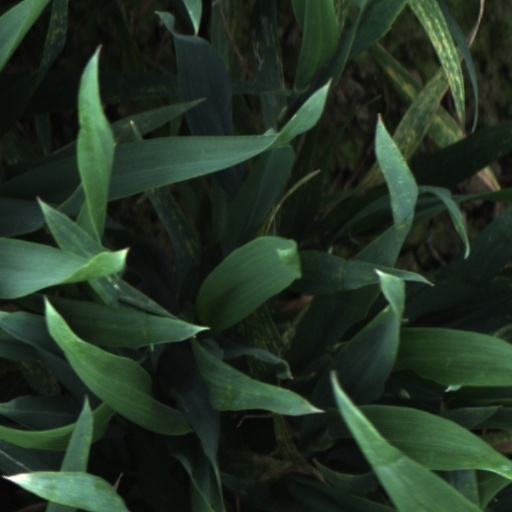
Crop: wheat